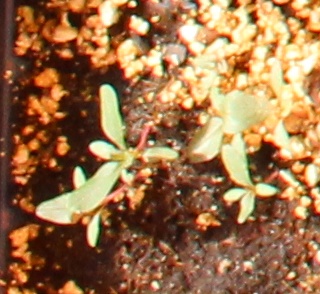
Label: Waterhemp